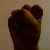
The image shows a hand gesture representing the letter 'S' in Indian Sign Language.